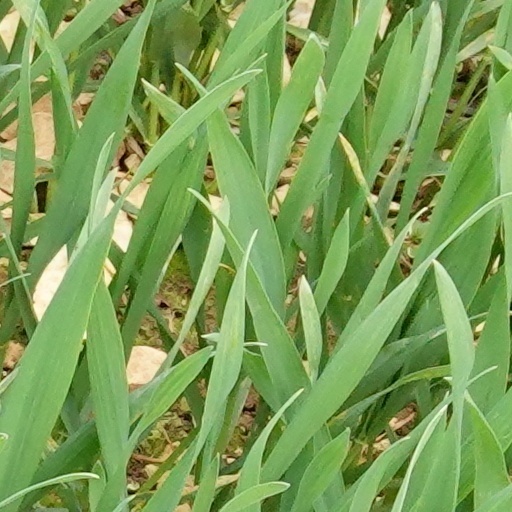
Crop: wheat